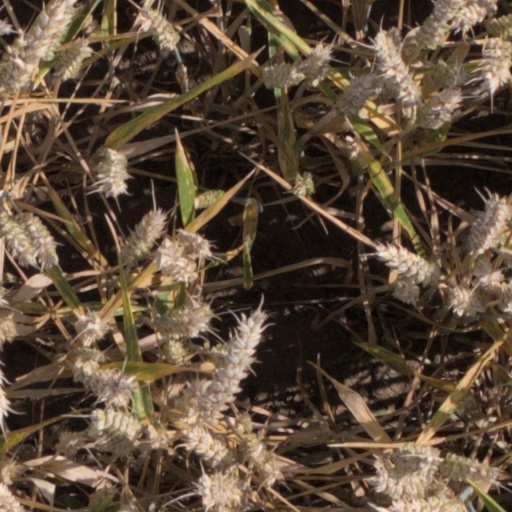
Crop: wheat